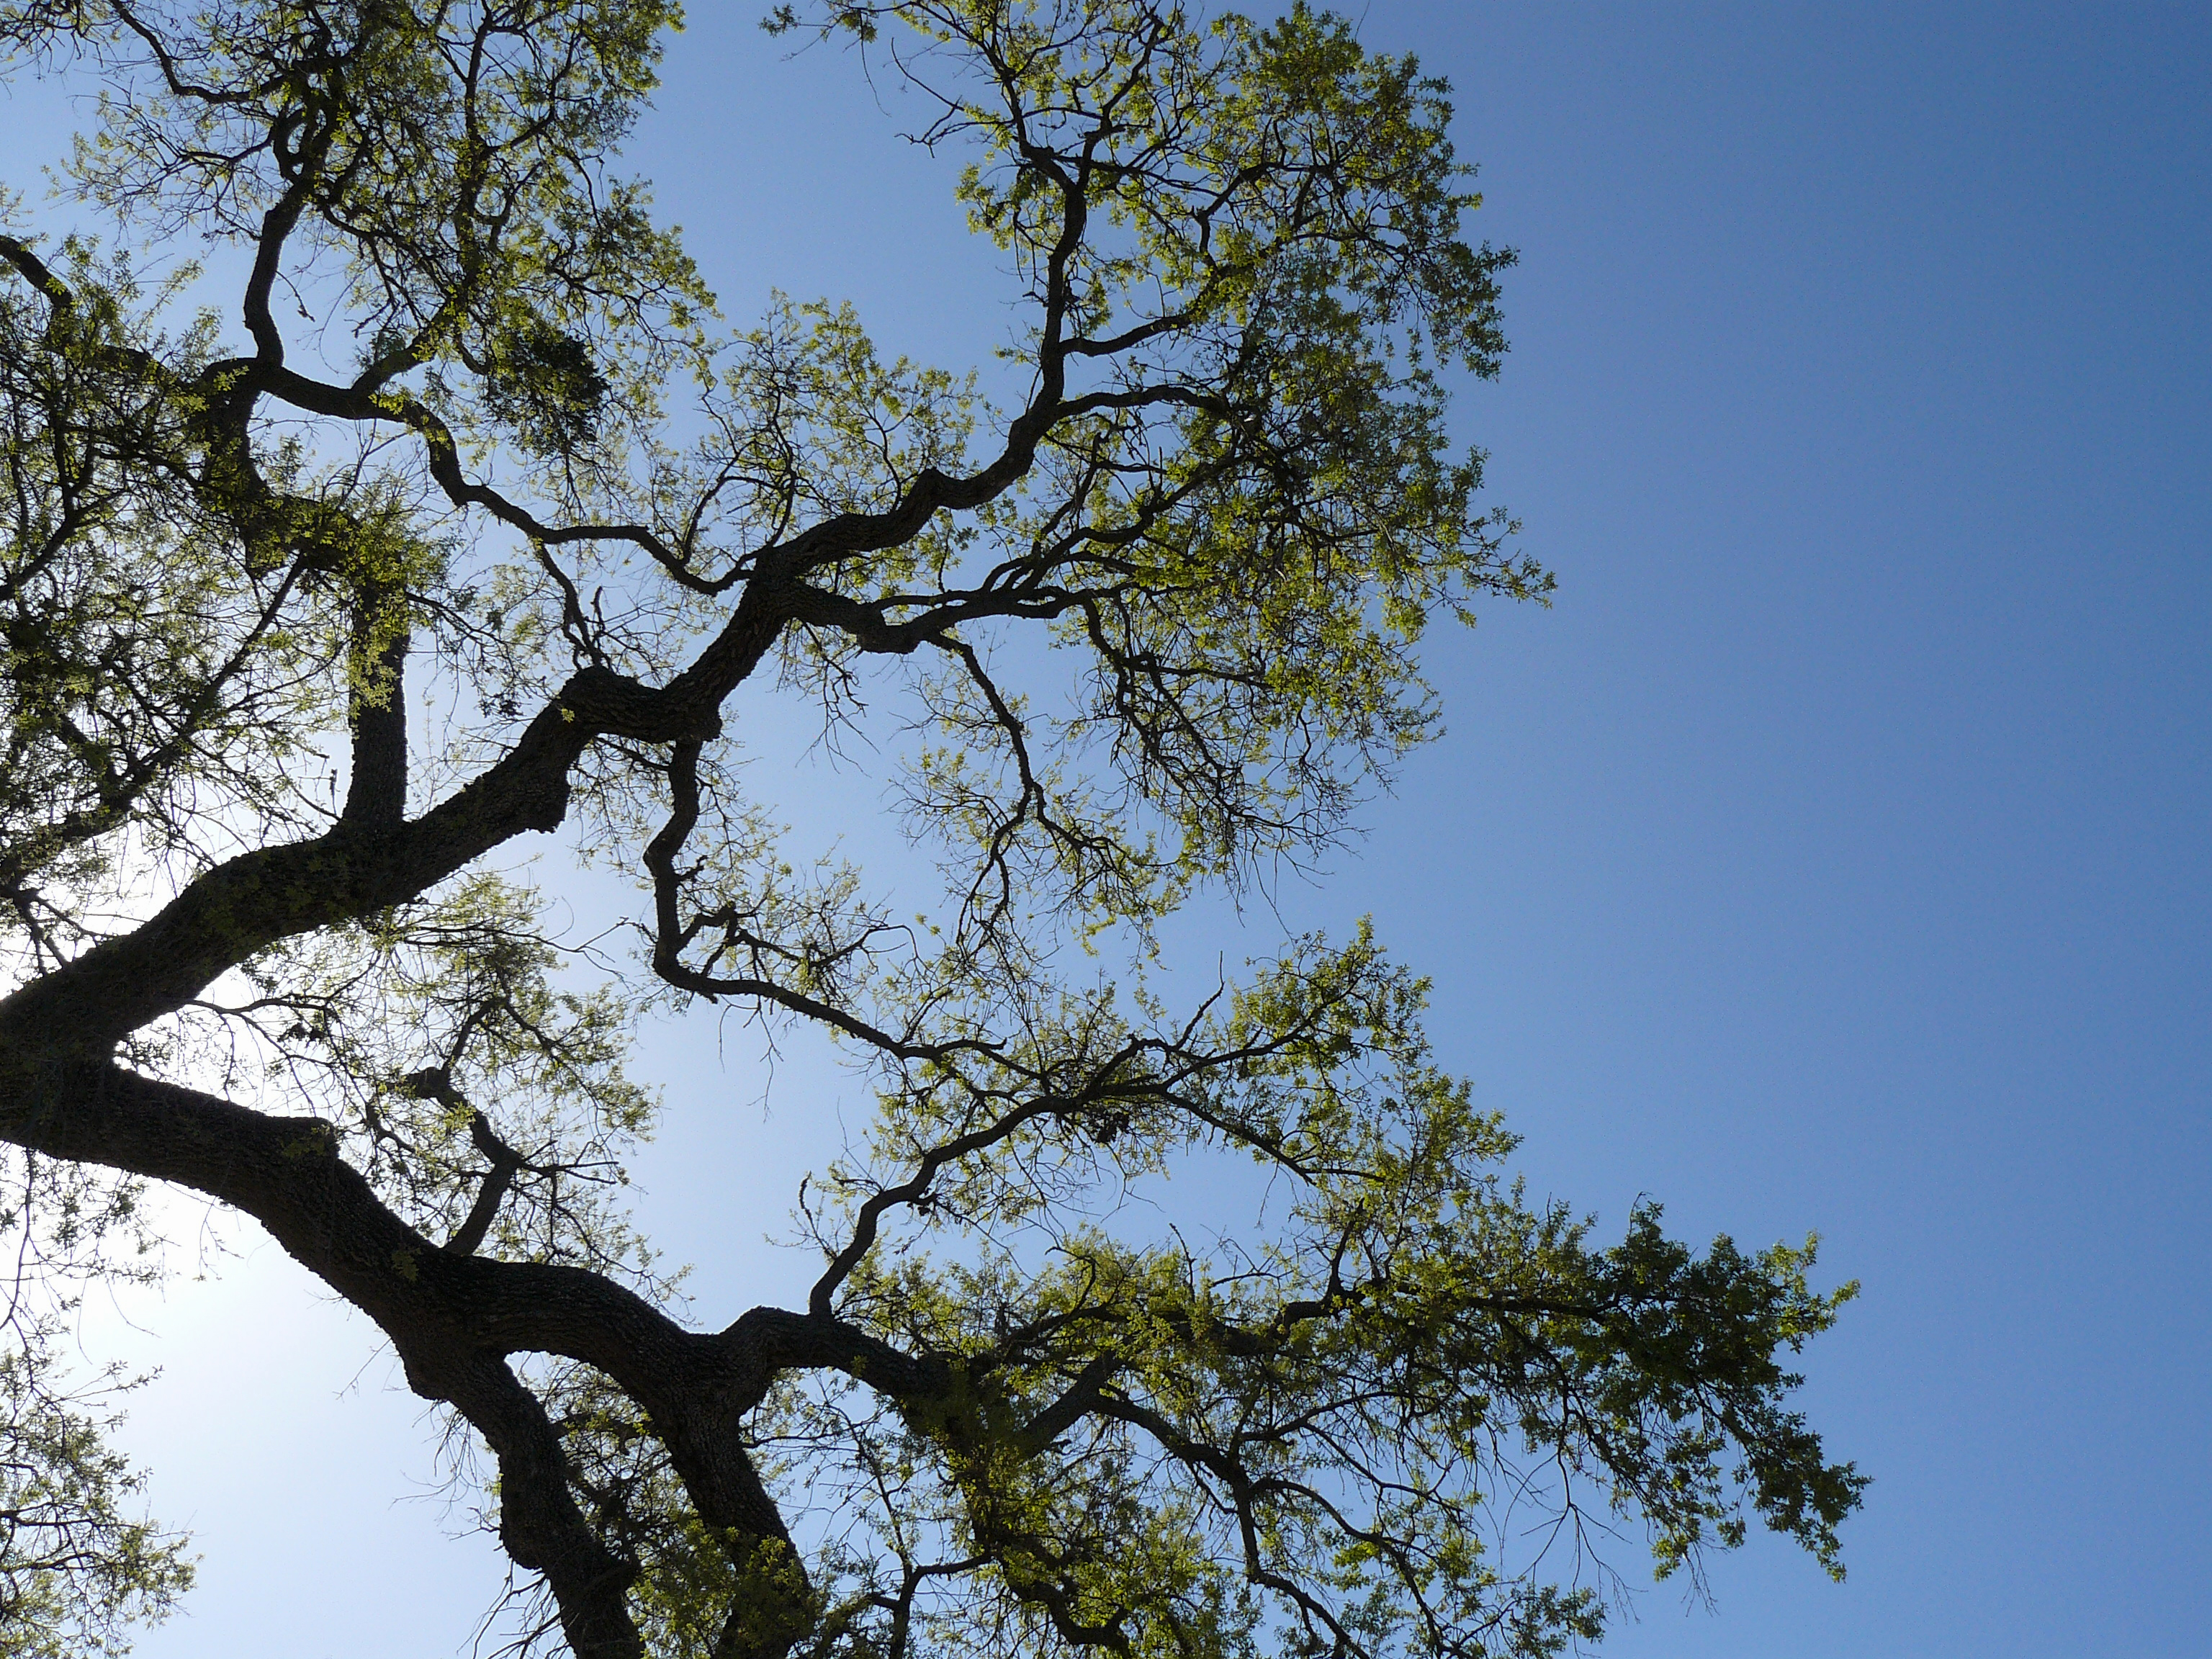
tree, nature, branch, plant, sky, sunlight, leaf, flower, oak, ecosystem, atascadero, atascaderolake, acornwoodpecker, flowering plant, woody plant, land plant